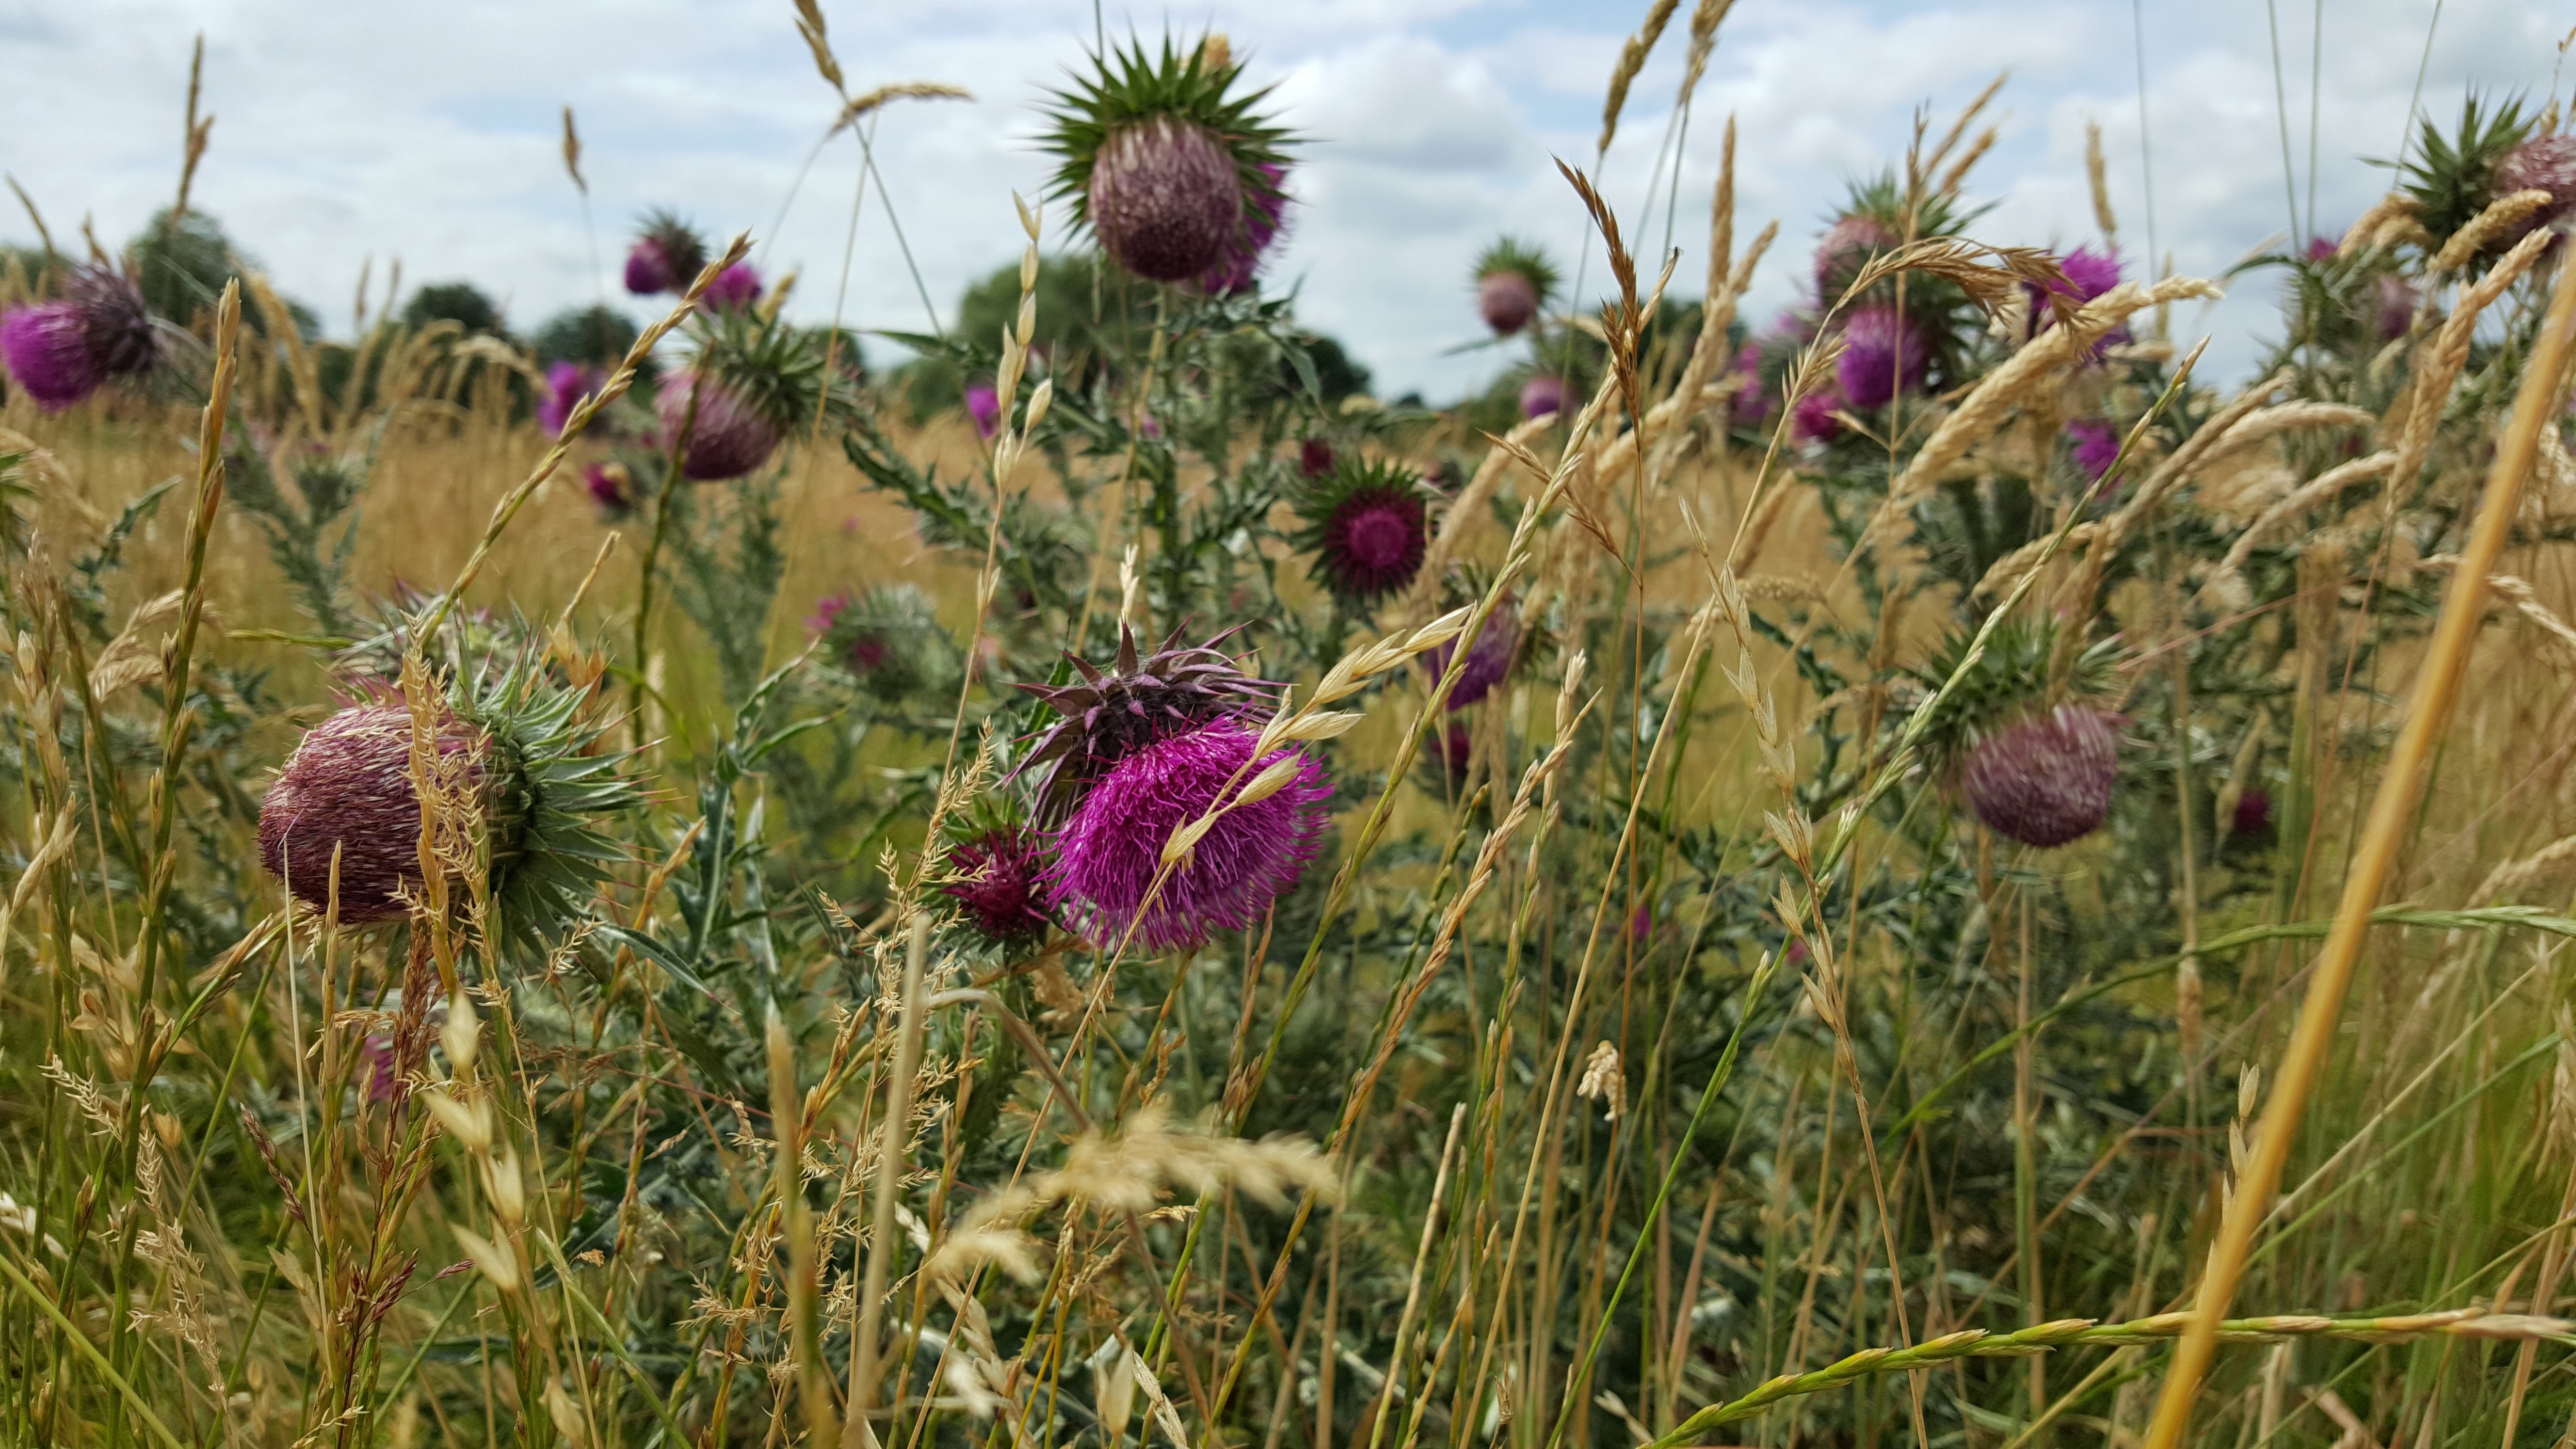
grass, plant, field, meadow, prairie, flower, purple, summer, crop, botany, agriculture, flora, wildflower, flowers, grassland, thistle, steppe, flowering plant, daisy family, grass family, land plant, spiky fields